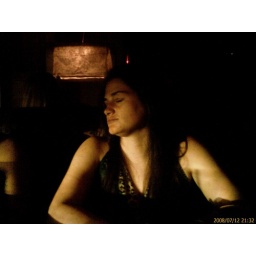
Kenichi lighting is dark. This is Cari sitting in the window as cars drive by and their headlights pierce the darkness.